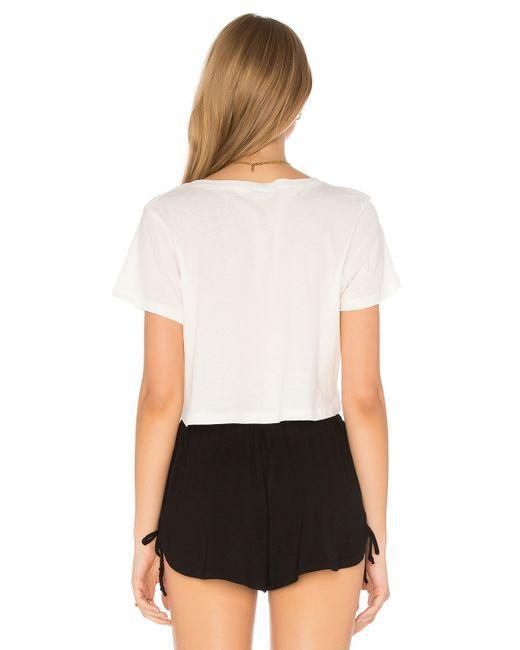
Halbarm-Baumwoll-Top mit schwarzen Shorts